The Botanic Garden

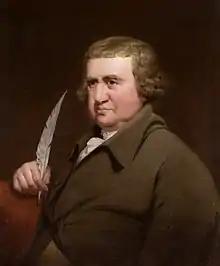
Erasmus Darwin in 1792 by Joseph Wright of Derby

In the 1760s and 1770s, botany became increasingly popular in Britain because of the translation of Linnaeus's works into English. One of the most prominent books about botany was William Withering's "Botanical Arrangement of all the Vegetables Naturally Growing in Great Britain" (1776), which used Linnaeus's system for classifying plants. Withering's book went through multiple editions and became the standard text on British plants for a generation. The book delighted and intrigued experts, amateurs, and children alike.